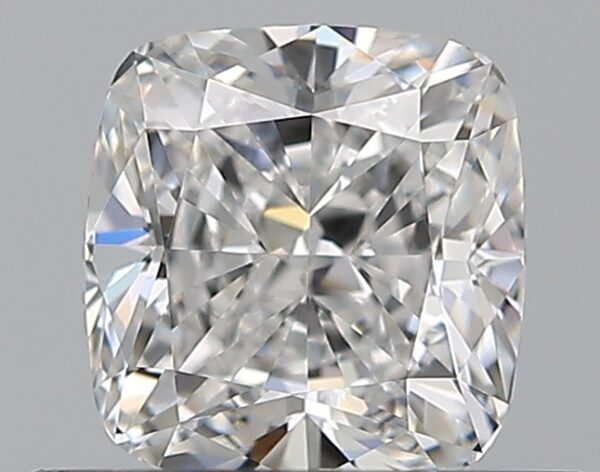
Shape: cushion
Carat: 0.63
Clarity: VVS1
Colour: F
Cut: EX
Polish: EX
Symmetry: VG
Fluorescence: F
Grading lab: GIA
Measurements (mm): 4.86 x 4.64 x 3.2